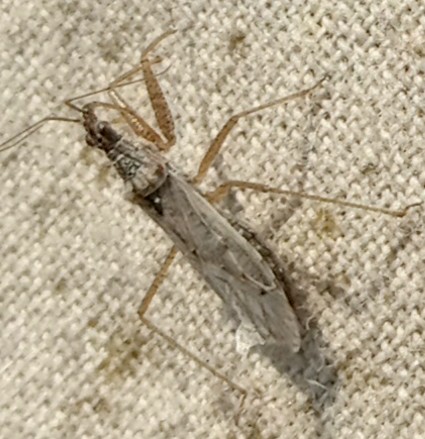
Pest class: predators